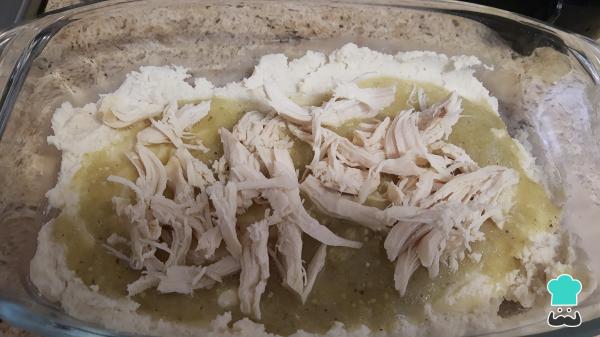
Para armar el pastel de tamales utiliza un recipiente preferentemente de vidrio o que puedas introducir en el horno. Primero, esparce una capa de masa preparada y, enseguida, agrega una cuchara grande de salsa verde seguido por pollo desmenuzado. Distribuye todo muy bien para que quede bien relleno. Repite el proceso de capas hasta terminar de cubrir todo el recipiente. Al final agrega una capa gruesa de queso, que puede ser Oaxaca, manchego, rallado esto es para que quede una capa de gratinada. También puedes añadir el queso en cada capa del pastel de tamales. Cuando tengas armado el recipiente para el pastel de tamales, es momento de llevar al horno precalentado a 180 °C, hornea por 40 minutos.Truco: para conseguir un resultado similar a los tamales con hoja de maíz te recomendamos colocar en una de las rejillas del horno una charola con agua para que se genere vapor.